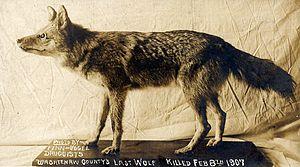
Canis est un genre de mammifères carnivores de la famille des canidés qui regroupe les chiens, les dingos, la plupart des loups, les coyotes et les chacals. Ils sont, comme tous les canidés, pourvu d'un excellent odorat. Leurs pupilles sont rondes.
Le loup de l'Est est un mammifère carnivore de la famille des Canidae que l'on trouve en Amérique du Nord. Les études génétiques réalisées au XXIᵉ siècle confirment qu'il s'agit bien d'une espèce du Nouveau Monde à part entière et non pas d'une sous-espèce du Loup gris comme on l'a accepté un temps. En français, de nombreux noms ont été proposés pour le désigner mais c'est l'appellation Loup de l'Est qui est la plus courante.
L'espèce de canidés Canis lupus, communément appelée loup ou Loup gris est officiellement scindée en une quarantaine de sous-espèces, incluant deux espèces de chiens. La sous-espèce de référence est Canis lupus lupus.